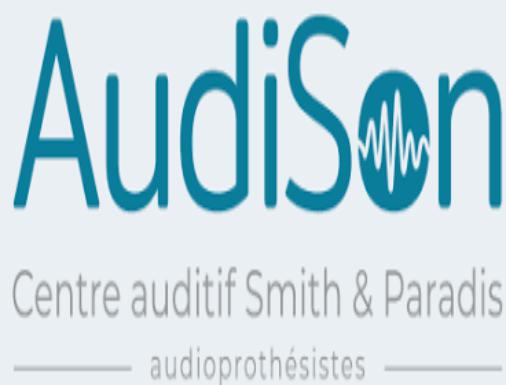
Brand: Audison
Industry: Leisure